Rashidun cavalry

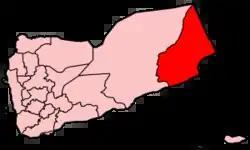
Map of contemporary Yemen showing Al Mahrah Governorate from where Mahri tribes hailed.

Caliphate Arabian noble cavalry almost certainly rode the legendary purebred Arabian horse, by fact the quality breeding of horses were held so dearly by the early caliphates who integrated traditions of Islam with their military practice. The soldiers who possessed the pureblood Arabian horse even had the right to acquire bigger war spoils after battles than the soldiers who used other breeds or hybrid breed horses. The horses are culturally related with war in pre-Islamic Arabia as described in the long poems by Antarah ibn Shaddad and Dorayd bin Al Soma.